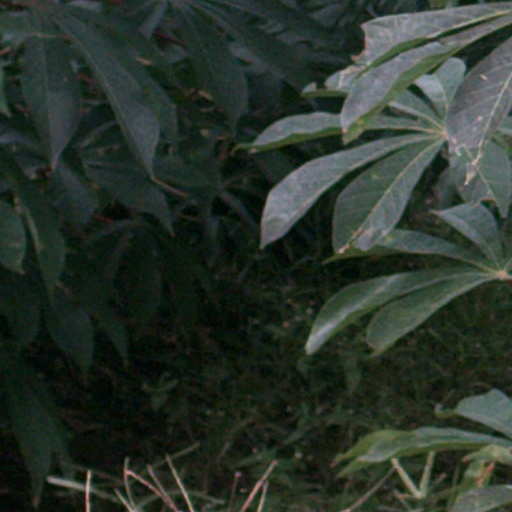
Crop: cassava